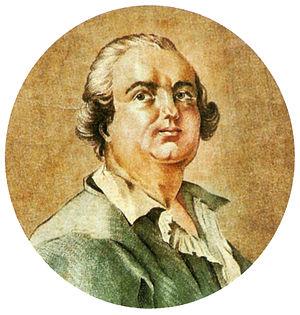
Giuseppe Balsamo, dit Alessandro, comte de Cagliostro, est un aventurier italien, né à Palerme en Sicile le 2 juin 1743 et mort dans la prison pontificale de San Leo, près d'Urbino dans les Marches, le 26 août 1795.